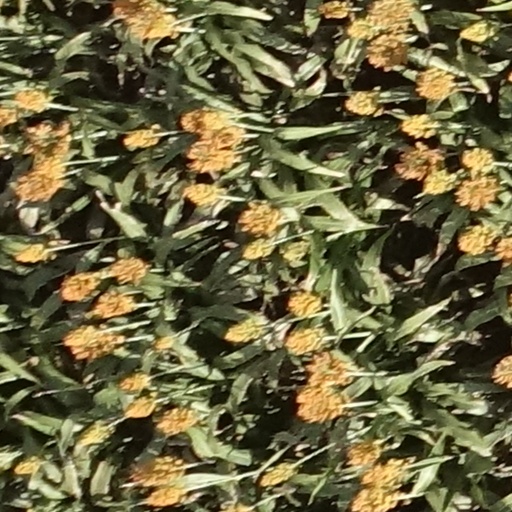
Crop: sorghum